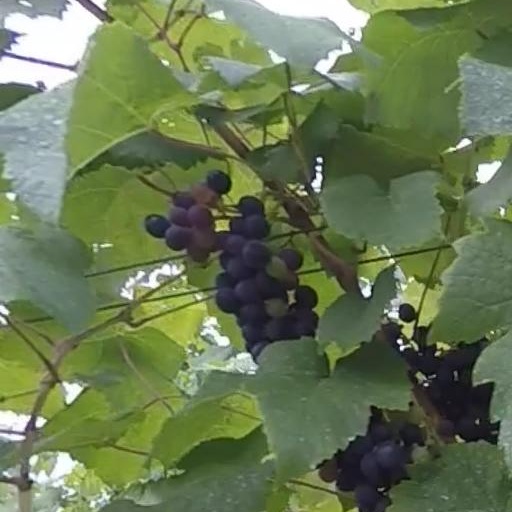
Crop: grape